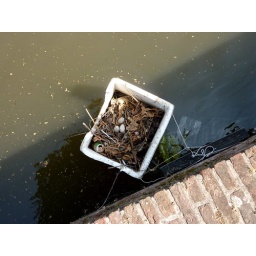
Small waterbird's nest, floating in a plastic box in the canal